Pacita Madrigal-Warns

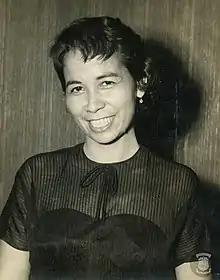
Madrigal-Warns in 1955

Maria Paz Paterno Madrigal (May 4, 1915 – September 12, 2008), commonly known as Pacita Madrigal-Warns (from 1945 to 1956), later Pacita Madrigal Gonzales (from 1956 until her death), was a Filipina ballet dancer, former beauty queen, and politician. She served as the administrator of the Social Welfare Administration (SWA) under Ramon Magsaysay's cabinet from 1953 to 1955 and was a Senator of the Philippines from 1955 to 1961 during the Third and Fourth Congresses; she was the second woman to be elected to the Philippine Senate. As a senator, Madrigal-Warns authored the bill that would become Republic Act No. 3060, which created the Board of Censors for Motion Pictures in 1961.